Kellie Martin

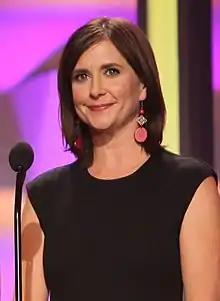
Martin at the AHA 2014 Hero Dog Awards

Kellie Noelle Martin (born October 16, 1975) is an American actress. Her roles have included Rebecca "Becca" Thatcher in "Life Goes On" (1989–1993), Lucy Knight on "ER" (1998–2000), Samantha Kinsey in the "Mystery Woman" TV film series (2003–2007), and as Hailey Dean in the "Hailey Dean Mysteries" (2016–2019).